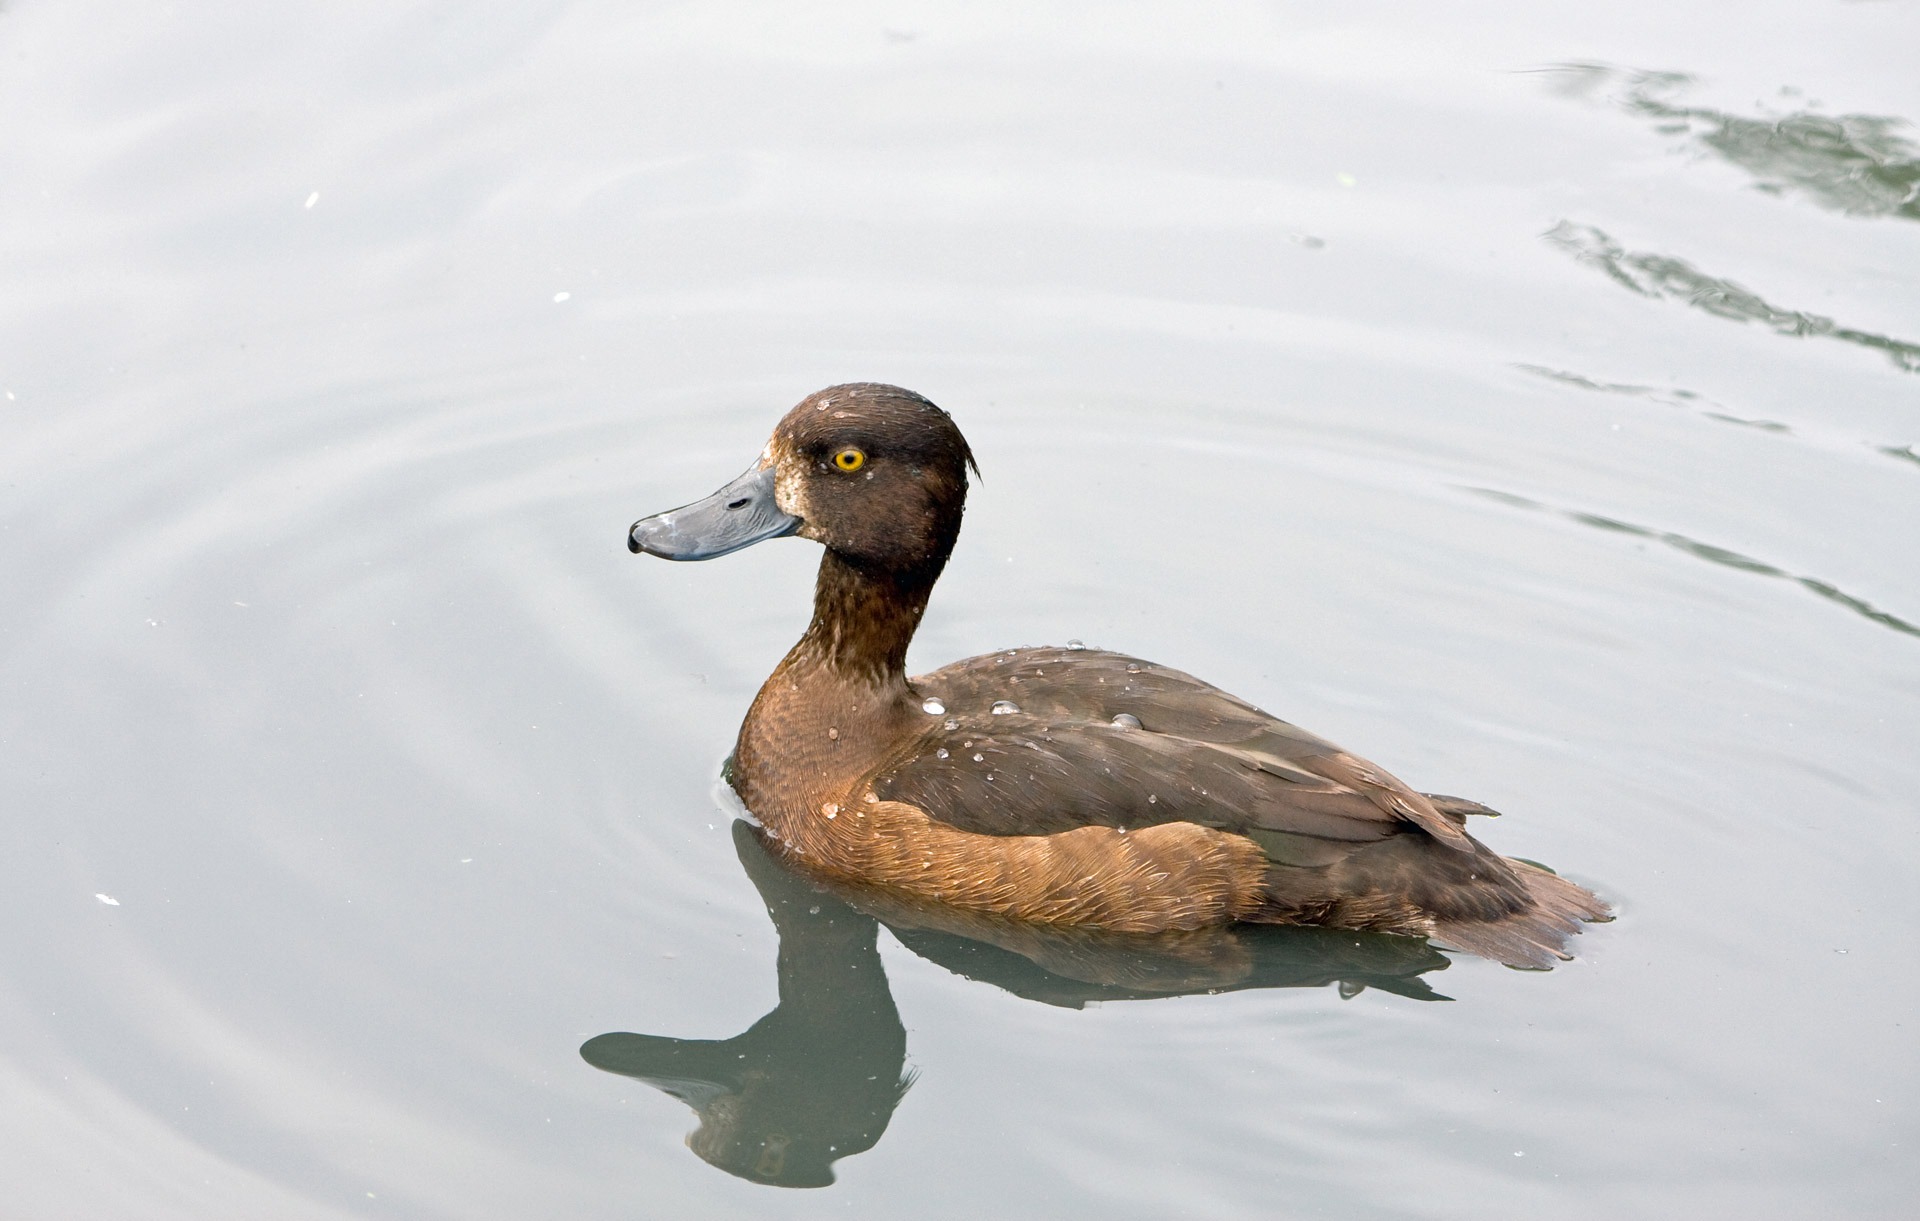
water, nature, bird, animal, photo, pond, wildlife, beak, brown, fauna, outdoors, duck, goose, vertebrate, image, pretty, waterfowl, water bird, mallard, canard, ducks geese and swans, seaduck